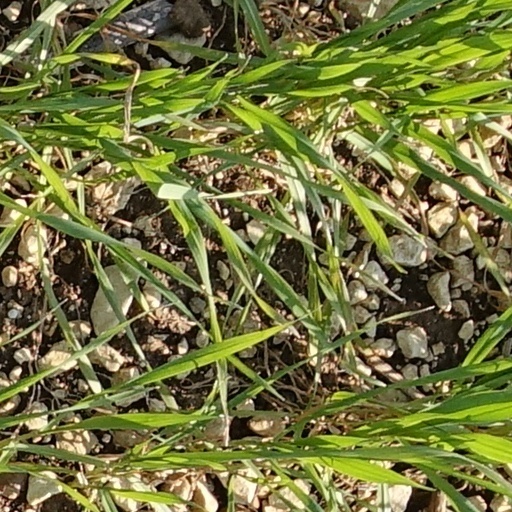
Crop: wheat